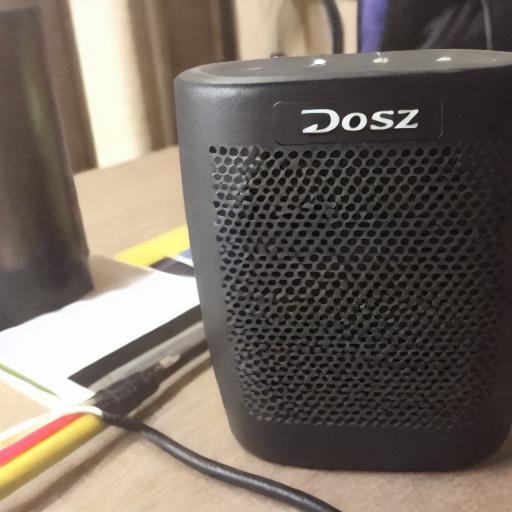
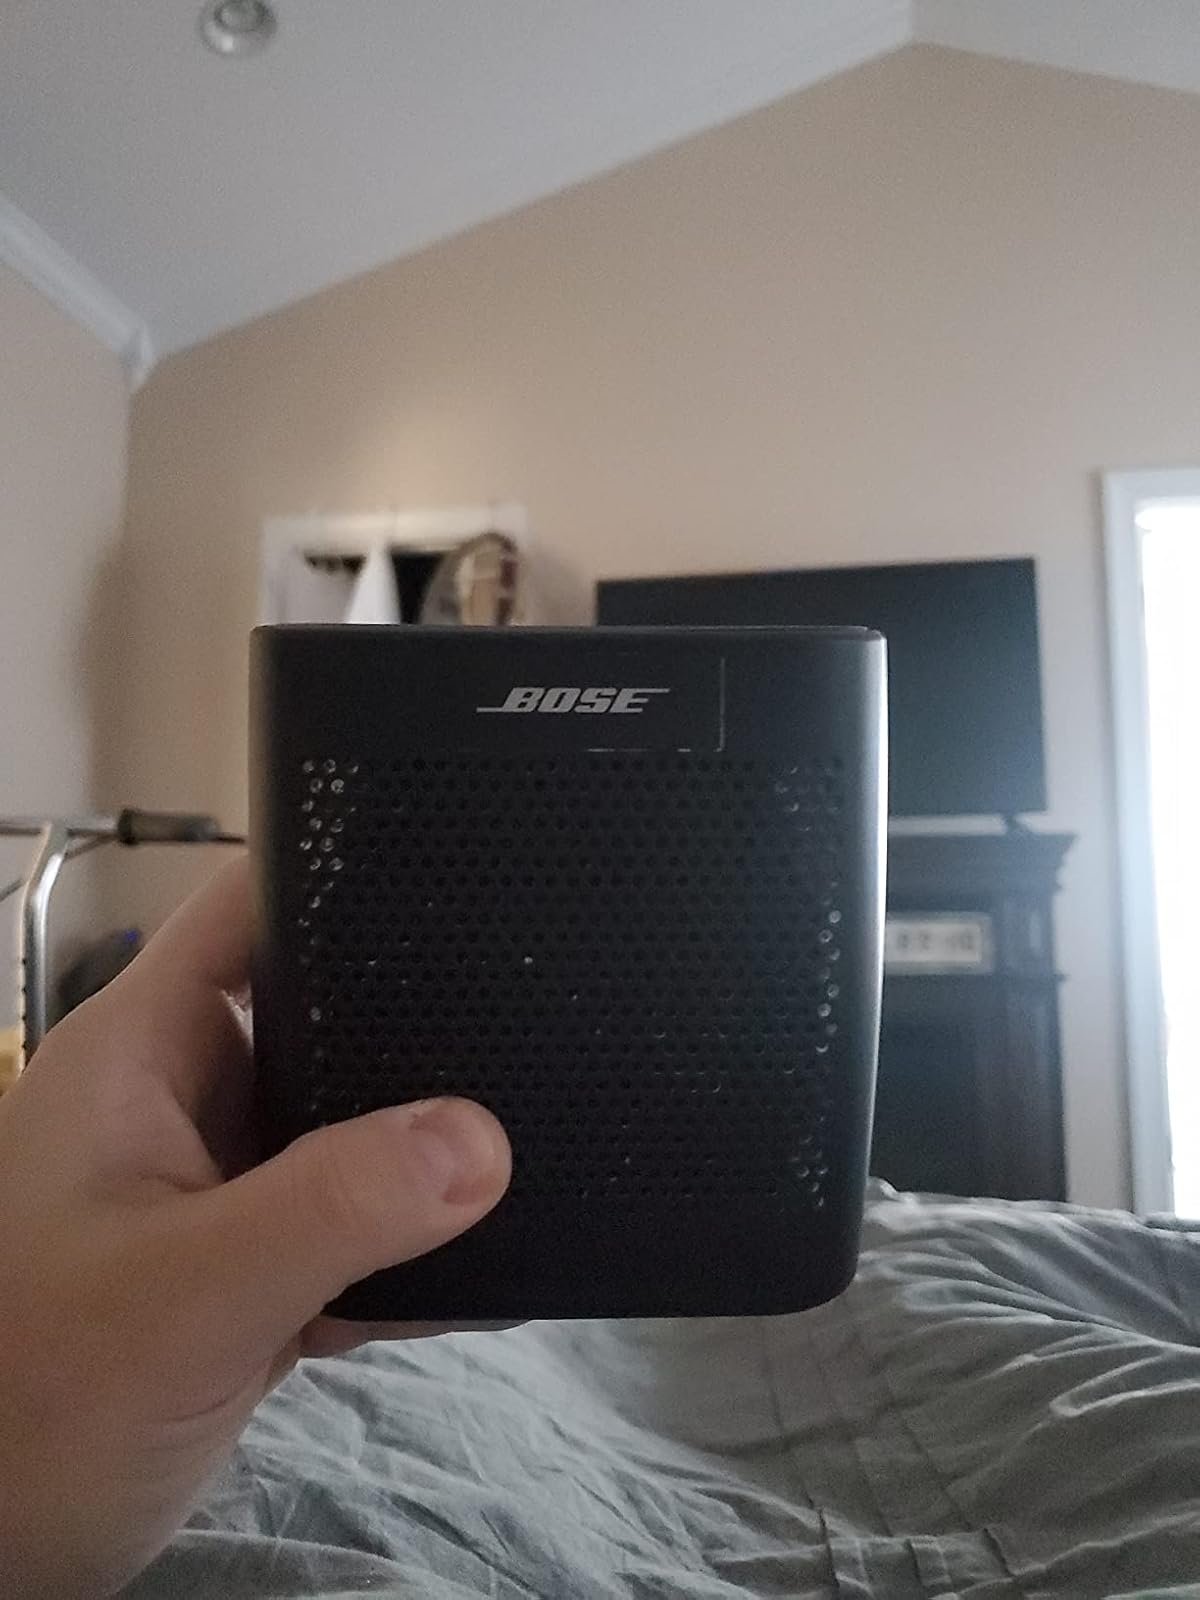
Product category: speaker
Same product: no